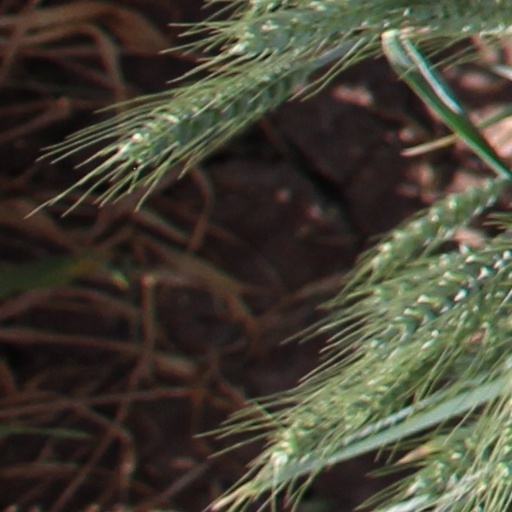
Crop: wheat